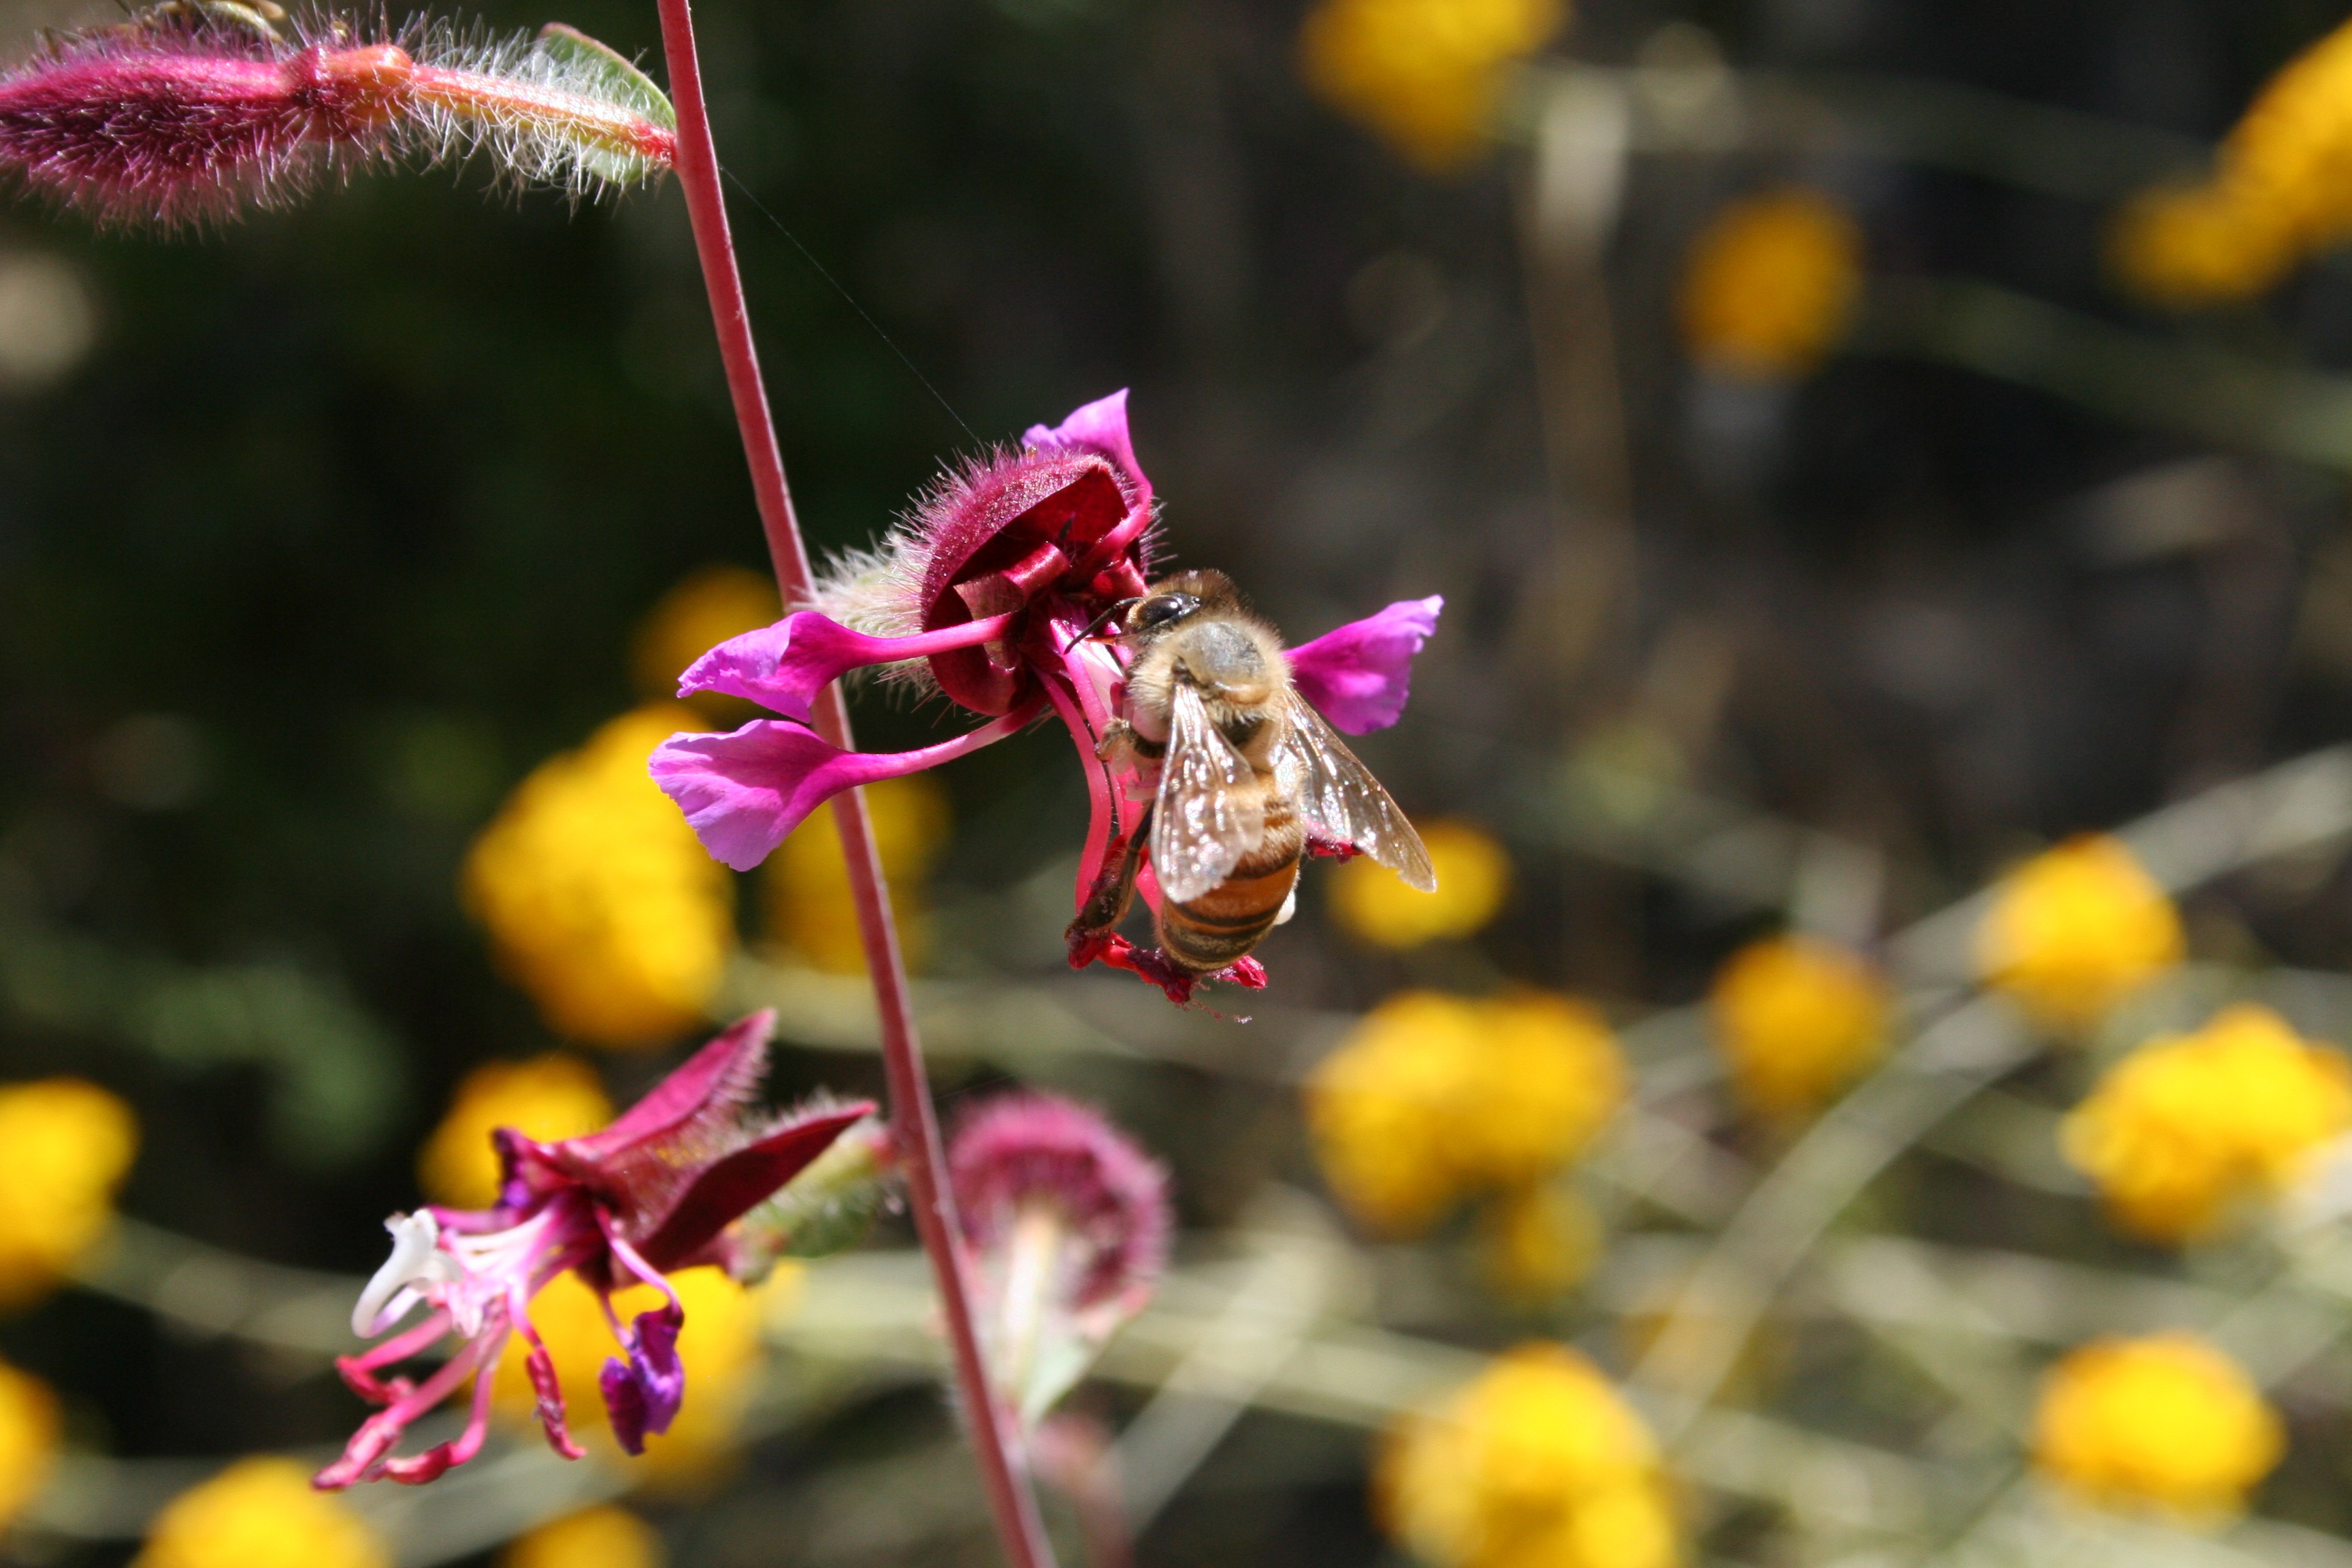
nature, outdoor, blossom, wing, plant, photography, stem, leaf, flower, purple, petal, bloom, floral, wildlife, wild, environment, herb, insect, natural, small, autumn, bug, botany, yellow, agriculture, flora, botanical, fauna, invertebrate, life, wildflower, close up, outdoors, entomology, vegetation, bee, horticulture, nectar, organic, thorax, antennae, macro photography, flowering plant, plant stem, land plant, membrane winged insect